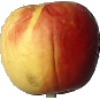
Label: Apple Red Yellow 1